Sampot chang samluy

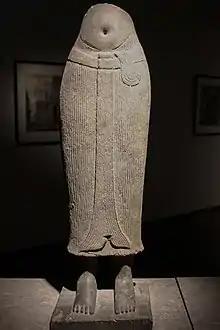

Sampot chang samluy is a tube garment wrap around the lower body, length to foot, worn by a large community in Cambodia. As an important style divided from traditional Sampot tied with the ancient Sompot Chong Kben, the outfit was originally prefer by most Khmer women until the 16th century of the Longvek era. It attracted a large number of Noblemen, the somloy represented a more female National costume along with Sbai for Cambodia.